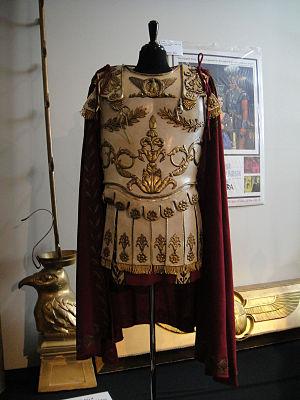
Irene Sharaff est une célèbre créatrice de costumes américaine, née le 23 janvier 1910 à Boston et morte le 10 août 1993 à New York.
Cléopâtre est un film américain réalisé par Joseph L. Mankiewicz et sorti en 1963. Il retrace la vie tumultueuse de la célèbre reine d'Égypte incarnée par Elizabeth Taylor. Outre sa durée — plus de 4 heures — et sa mise en scène spectaculaire, il est connu pour être un des films les plus chers de tous les temps.